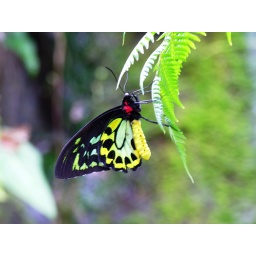
Butterfly on fern in butterfly park in Kuranga in Queensland.